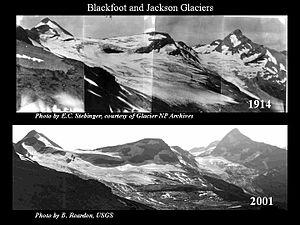
Le glacier Jackson est un glacier situé dans le parc national de Glacier dans l'État du Montana aux États-Unis.
Le glacier Blackfoot est le plus grand des 27 glaciers localisés dans le parc national de Glacier dans le Montana aux États-Unis. Il s'étend sur le versant nord de la montagne dénommée Blackfoot Mountain. Le glacier recouvrait en 1993 une superficie de 1,74 km².